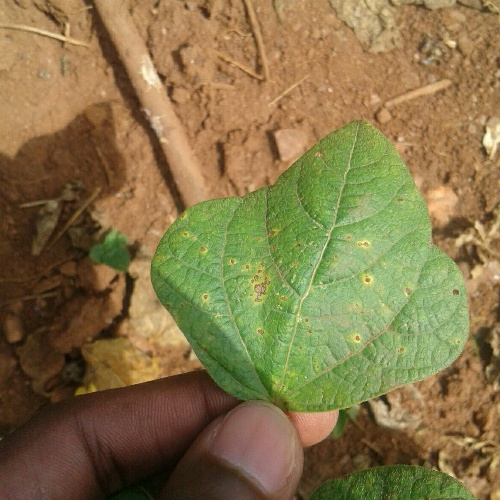
Leaf condition: bean_rust